Svea Life Guards

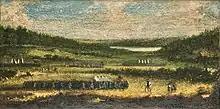
Charles XI exercising the Life Guards of Foot at Gärdet in 1691

Most of the regiment was disbanded after 1660, but the part still in Sweden was developed into a Guard or Court Regiment. Eventually increased to 24 companies, it participated in Charles XII's War and was lost after the Battle of Poltava, but was then reestablished. The Life Guards as the regiment then was commonly known, was given the name Svea Guards ("Svea garde") in 1792. The regiment had its barracks at Fredrikshov Castle in Östermalm, Stockholm from 1802. In 1808 it lost for a short time its dignity of being a guard and was then called Fleetwood's Enlisted Regiment ("Fleetwoodska värvade regementet"). It was in 1809 again called Svea Guards ("Svea garde") and received the name Svea Life Guards ("Svea livgarde") the same year. From having been divided into 10 companies of 80 men, the regiment was in 1831 divides into eight companies with a total of 820 men. After the Defence Act of 1901, it increased into 12 companies (three battalions) and 1 machine gun company, but its number strength of volunteers was reduced to 555 men (music staff included) and after the Defence Act of 1914 further to 540 men.